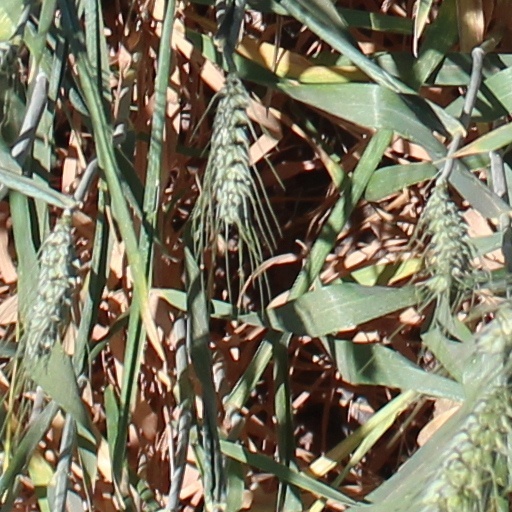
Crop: wheat